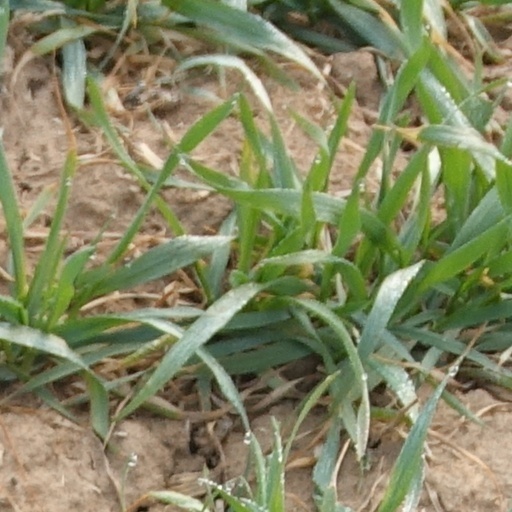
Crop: wheat